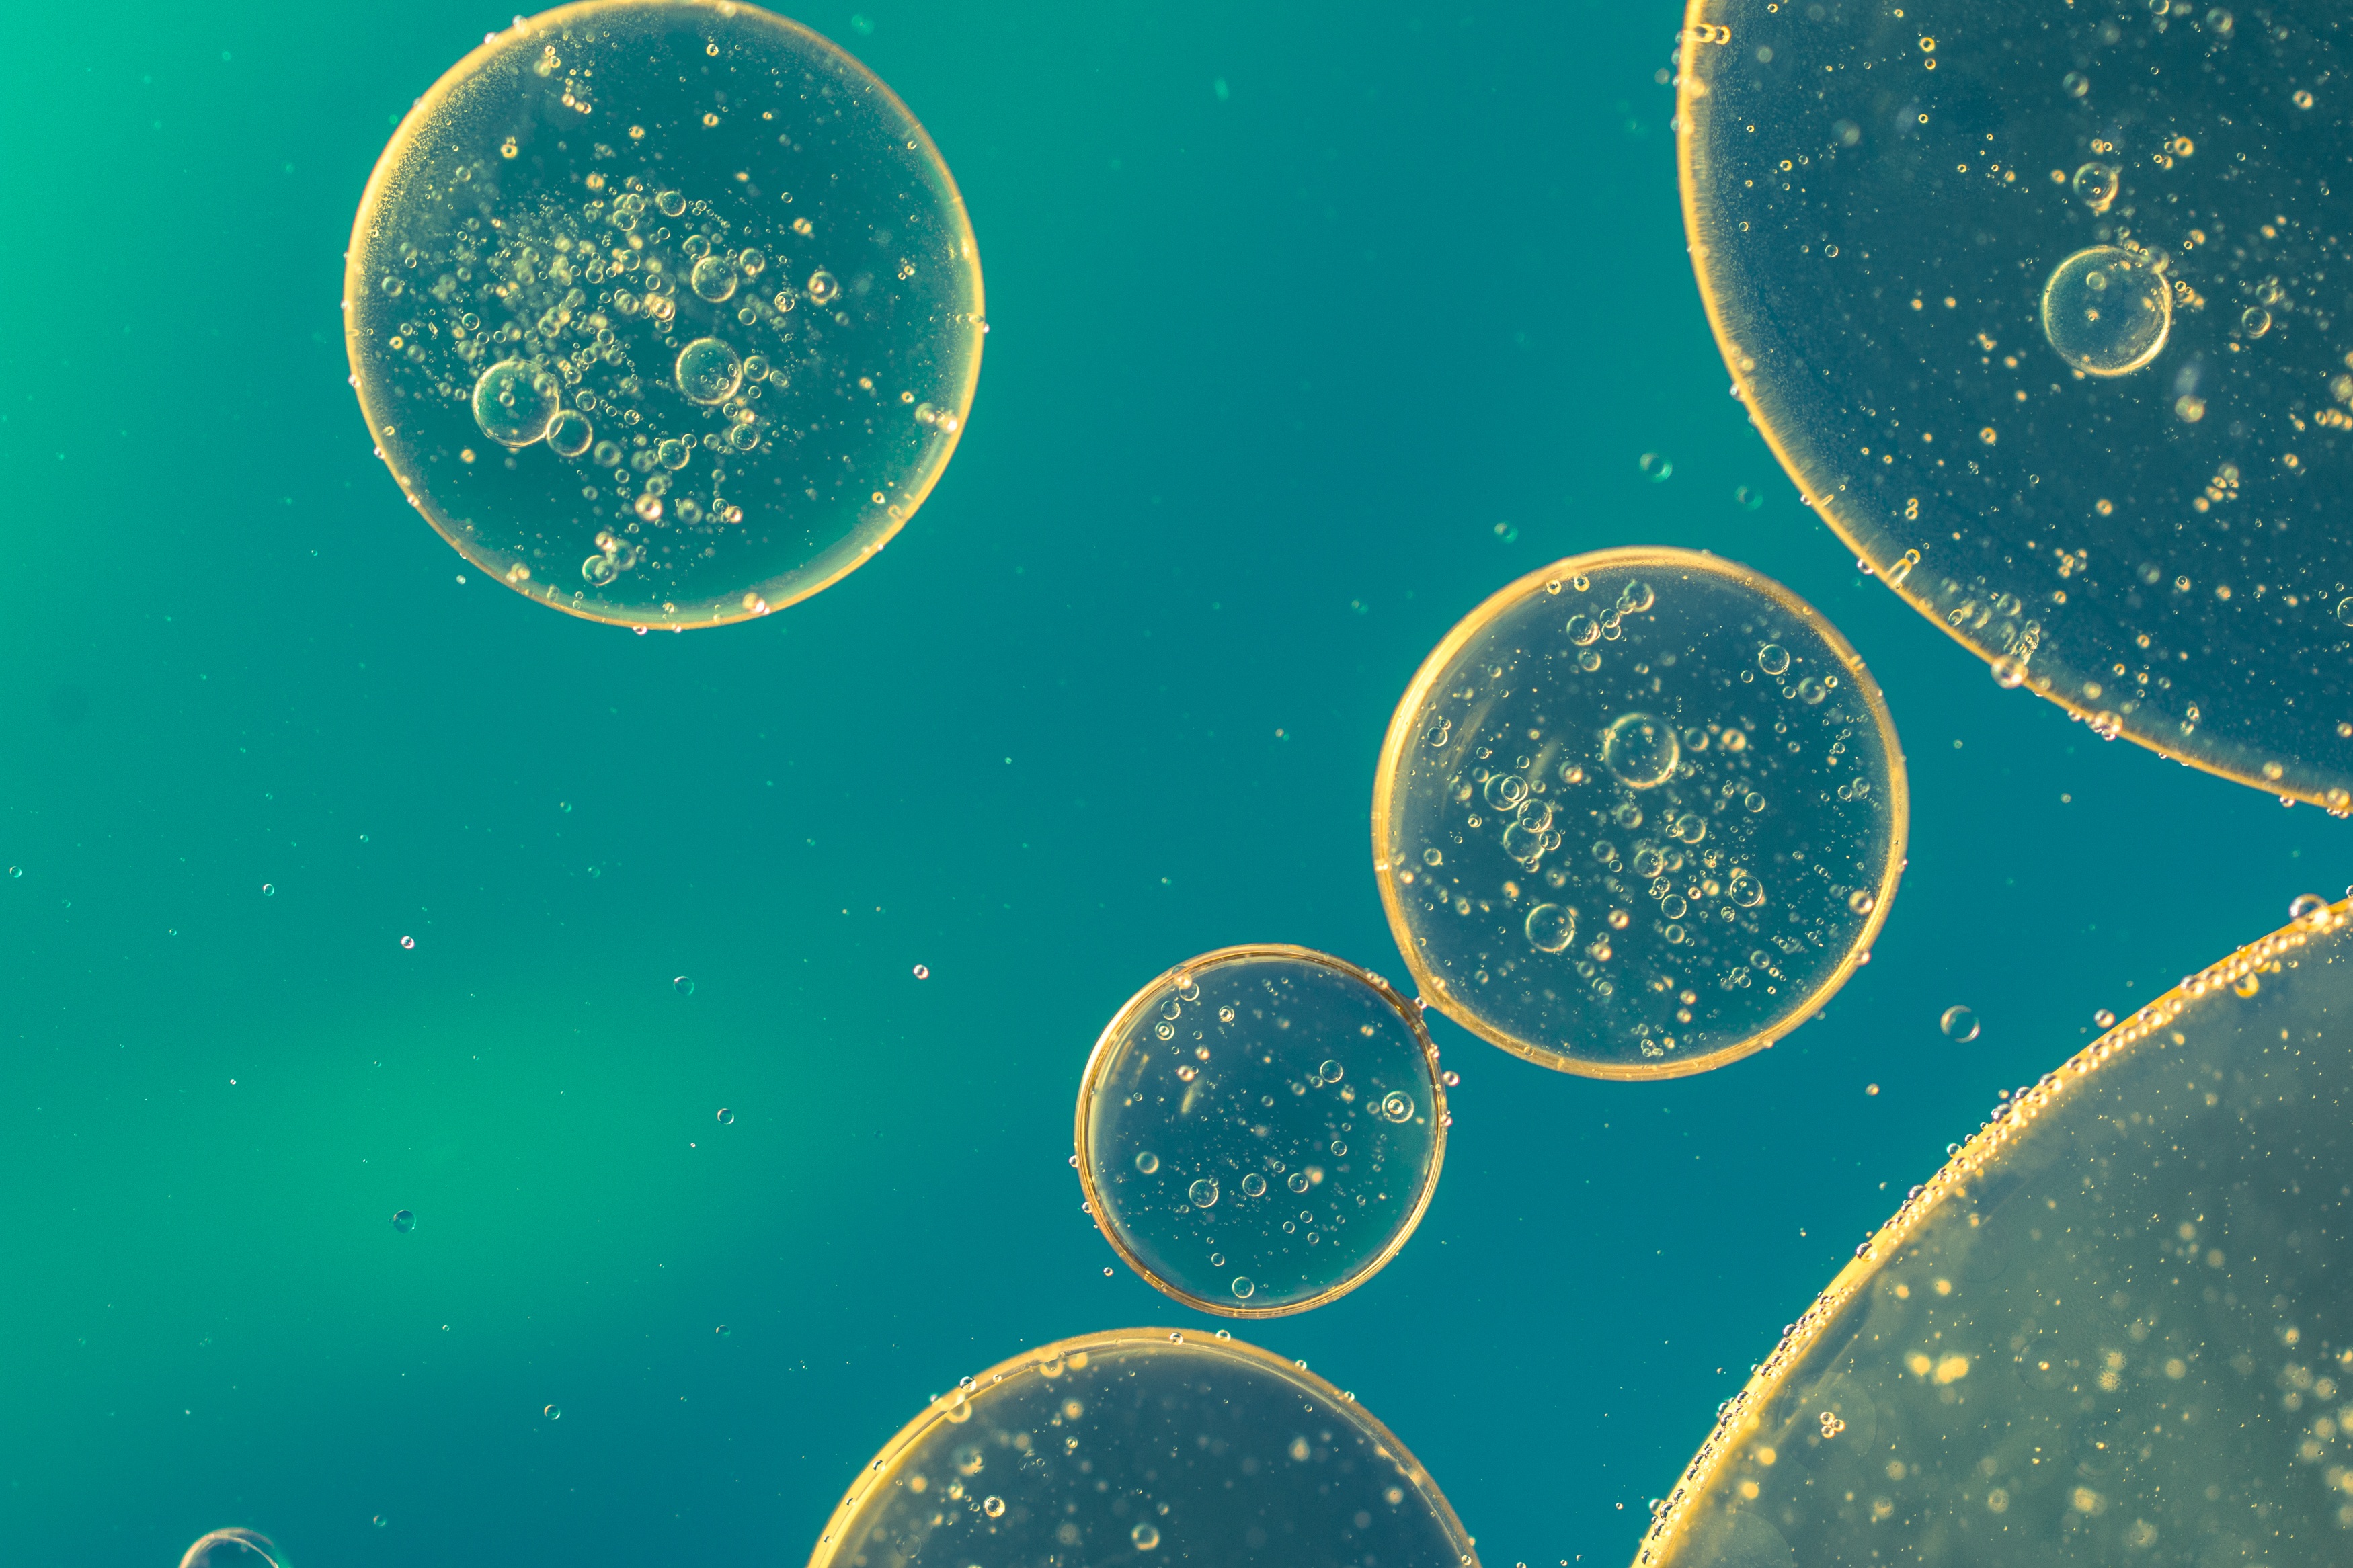
water, liquid, abstract, texture, macro, biology, blue, close, circle, outer space, background, earth, planet, cells, oil, macro photography, organism, astronomical object, oil in water, oil eye, atmosphere of earth, computer wallpaper, liquid bubble